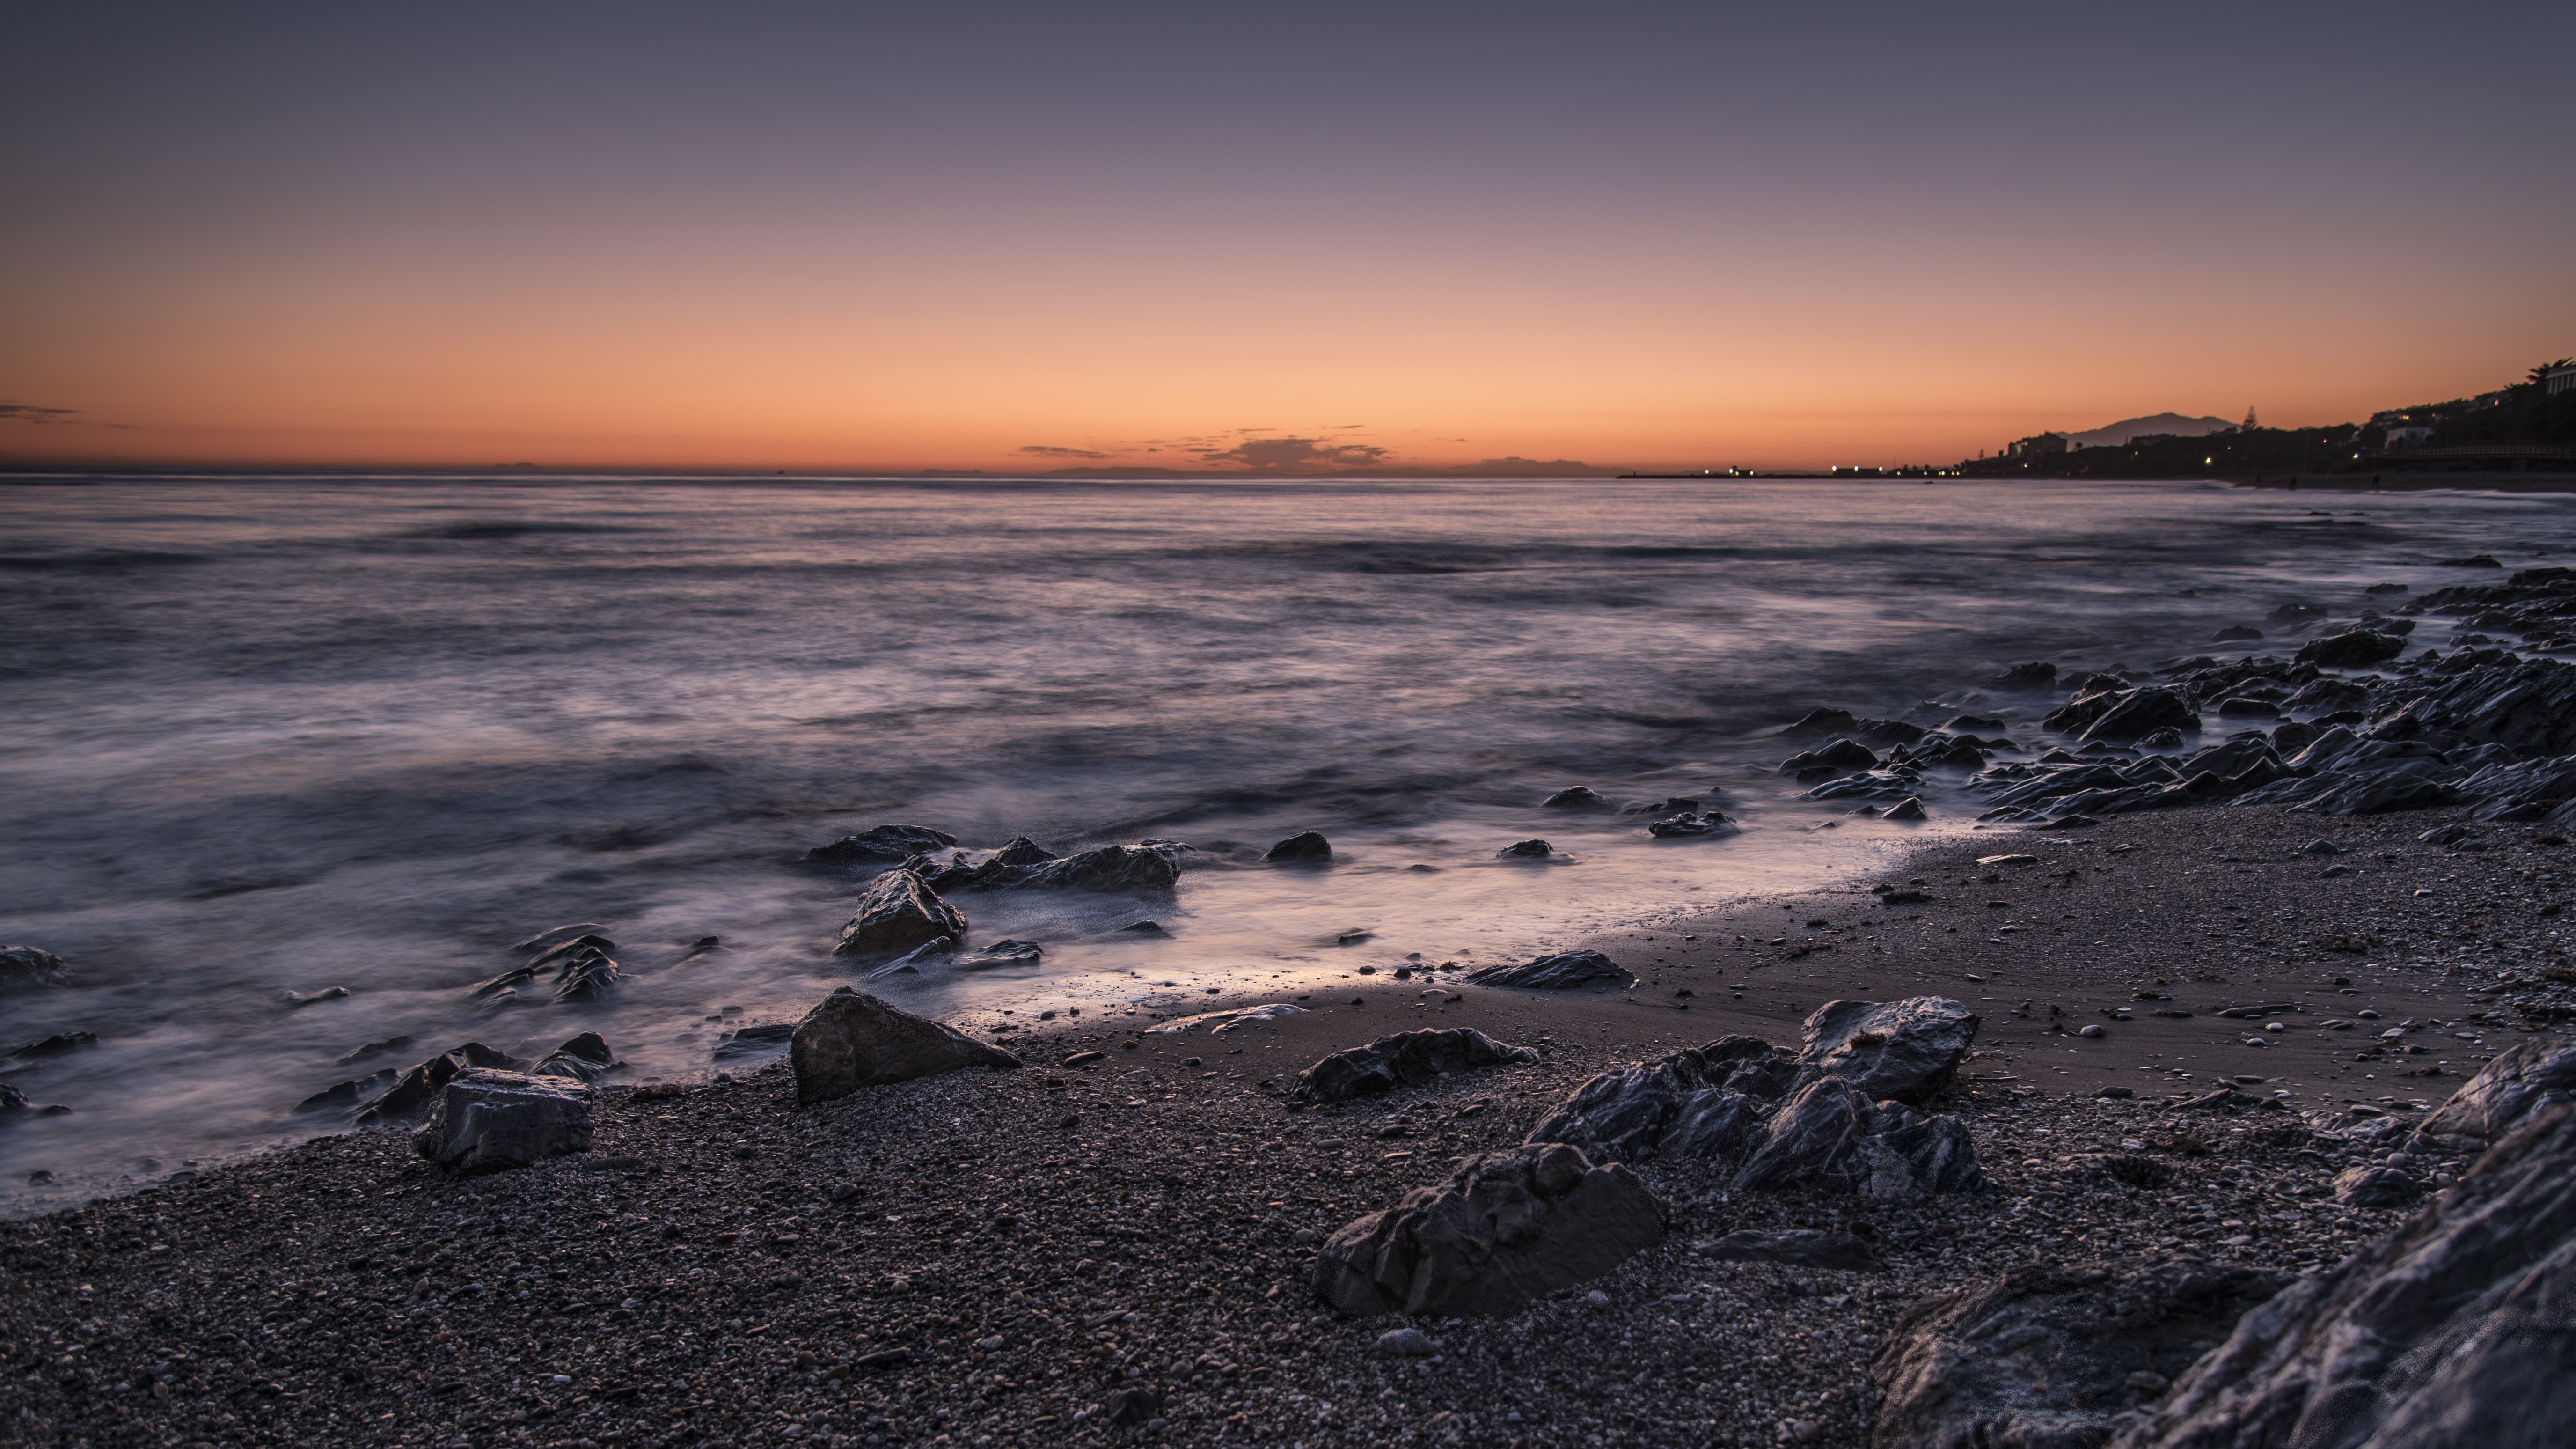
beach, landscape, sea, coast, sand, rock, ocean, horizon, cloud, sky, sun, sunrise, sunset, morning, shore, wave, dawn, dusk, evening, peaceful, bay, blue, marina, body of water, stillness, rocks, waves, clouds, spain, andalusia, cape, malaga, mijas, costa del sol, calahonda, wind wave